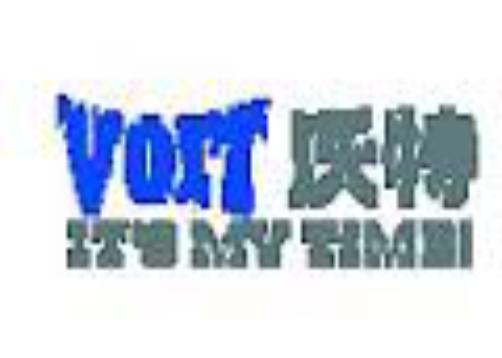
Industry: Clothes